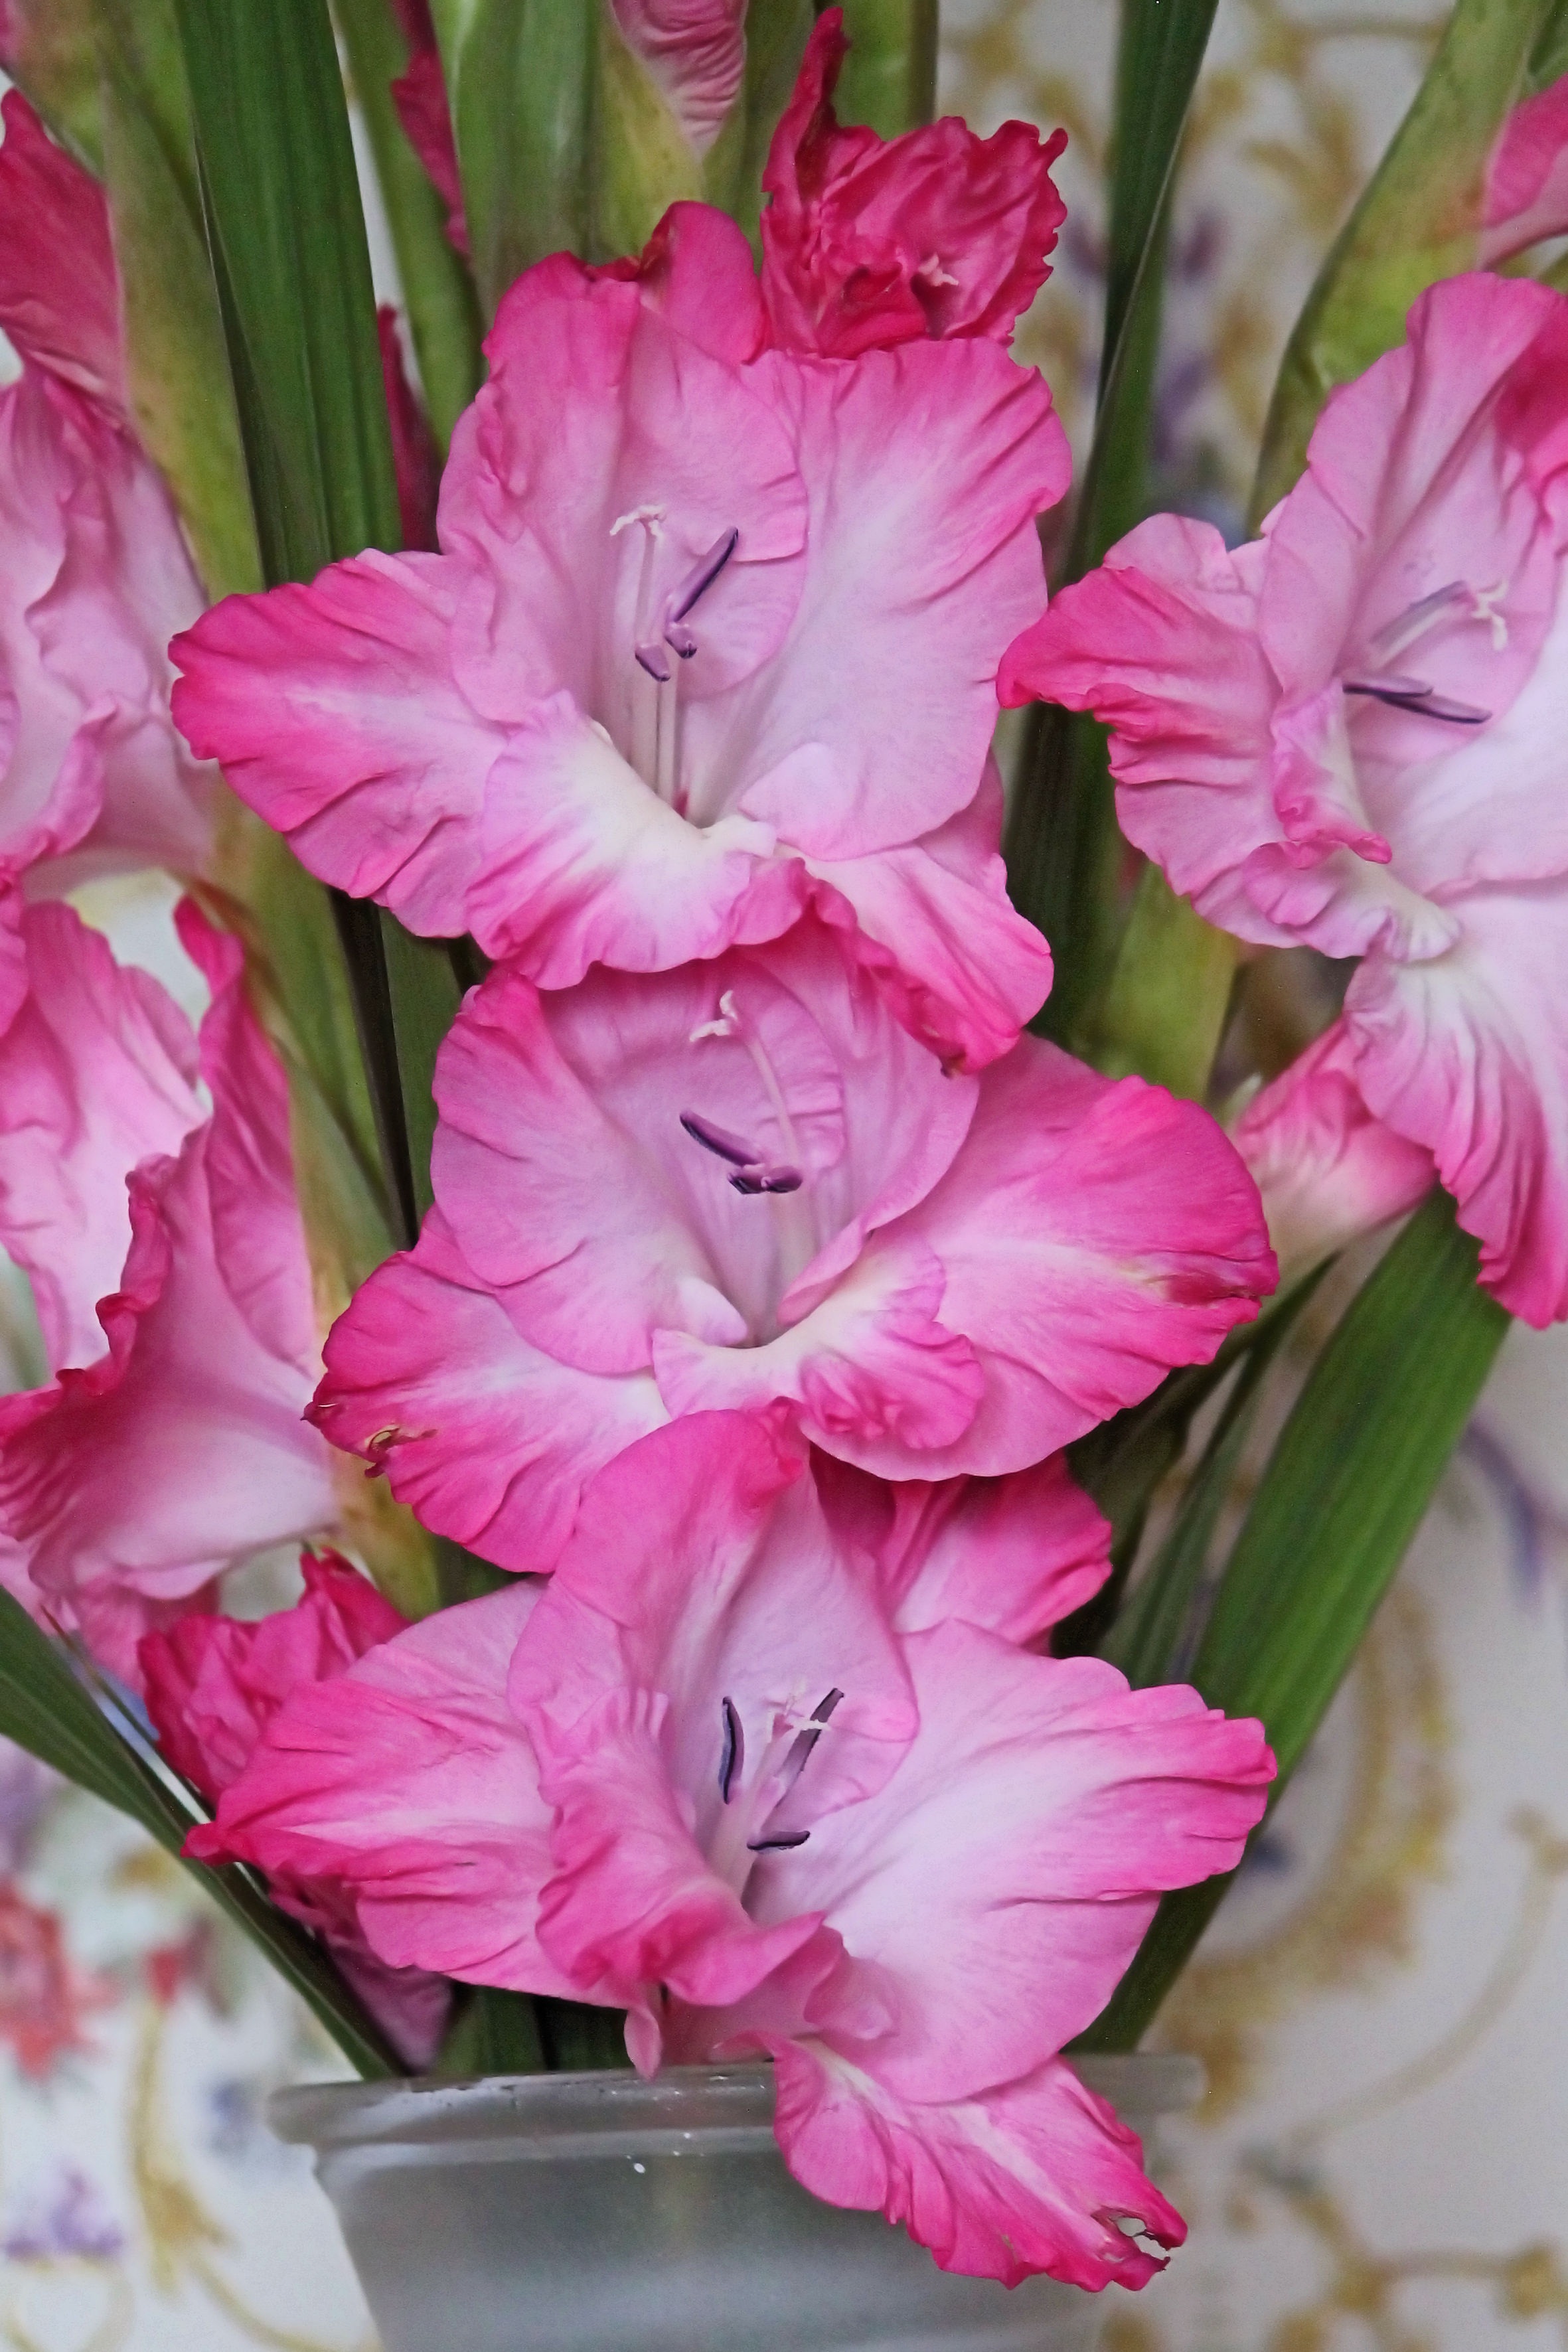
plant, flower, petal, pink, gladiolus, schwertliliengewaechs, flowering plant, red white, gladiolenbl ten, hippeastrum, cattleya, land plant, amaryllis belladonna, iris family, cattleya labiata